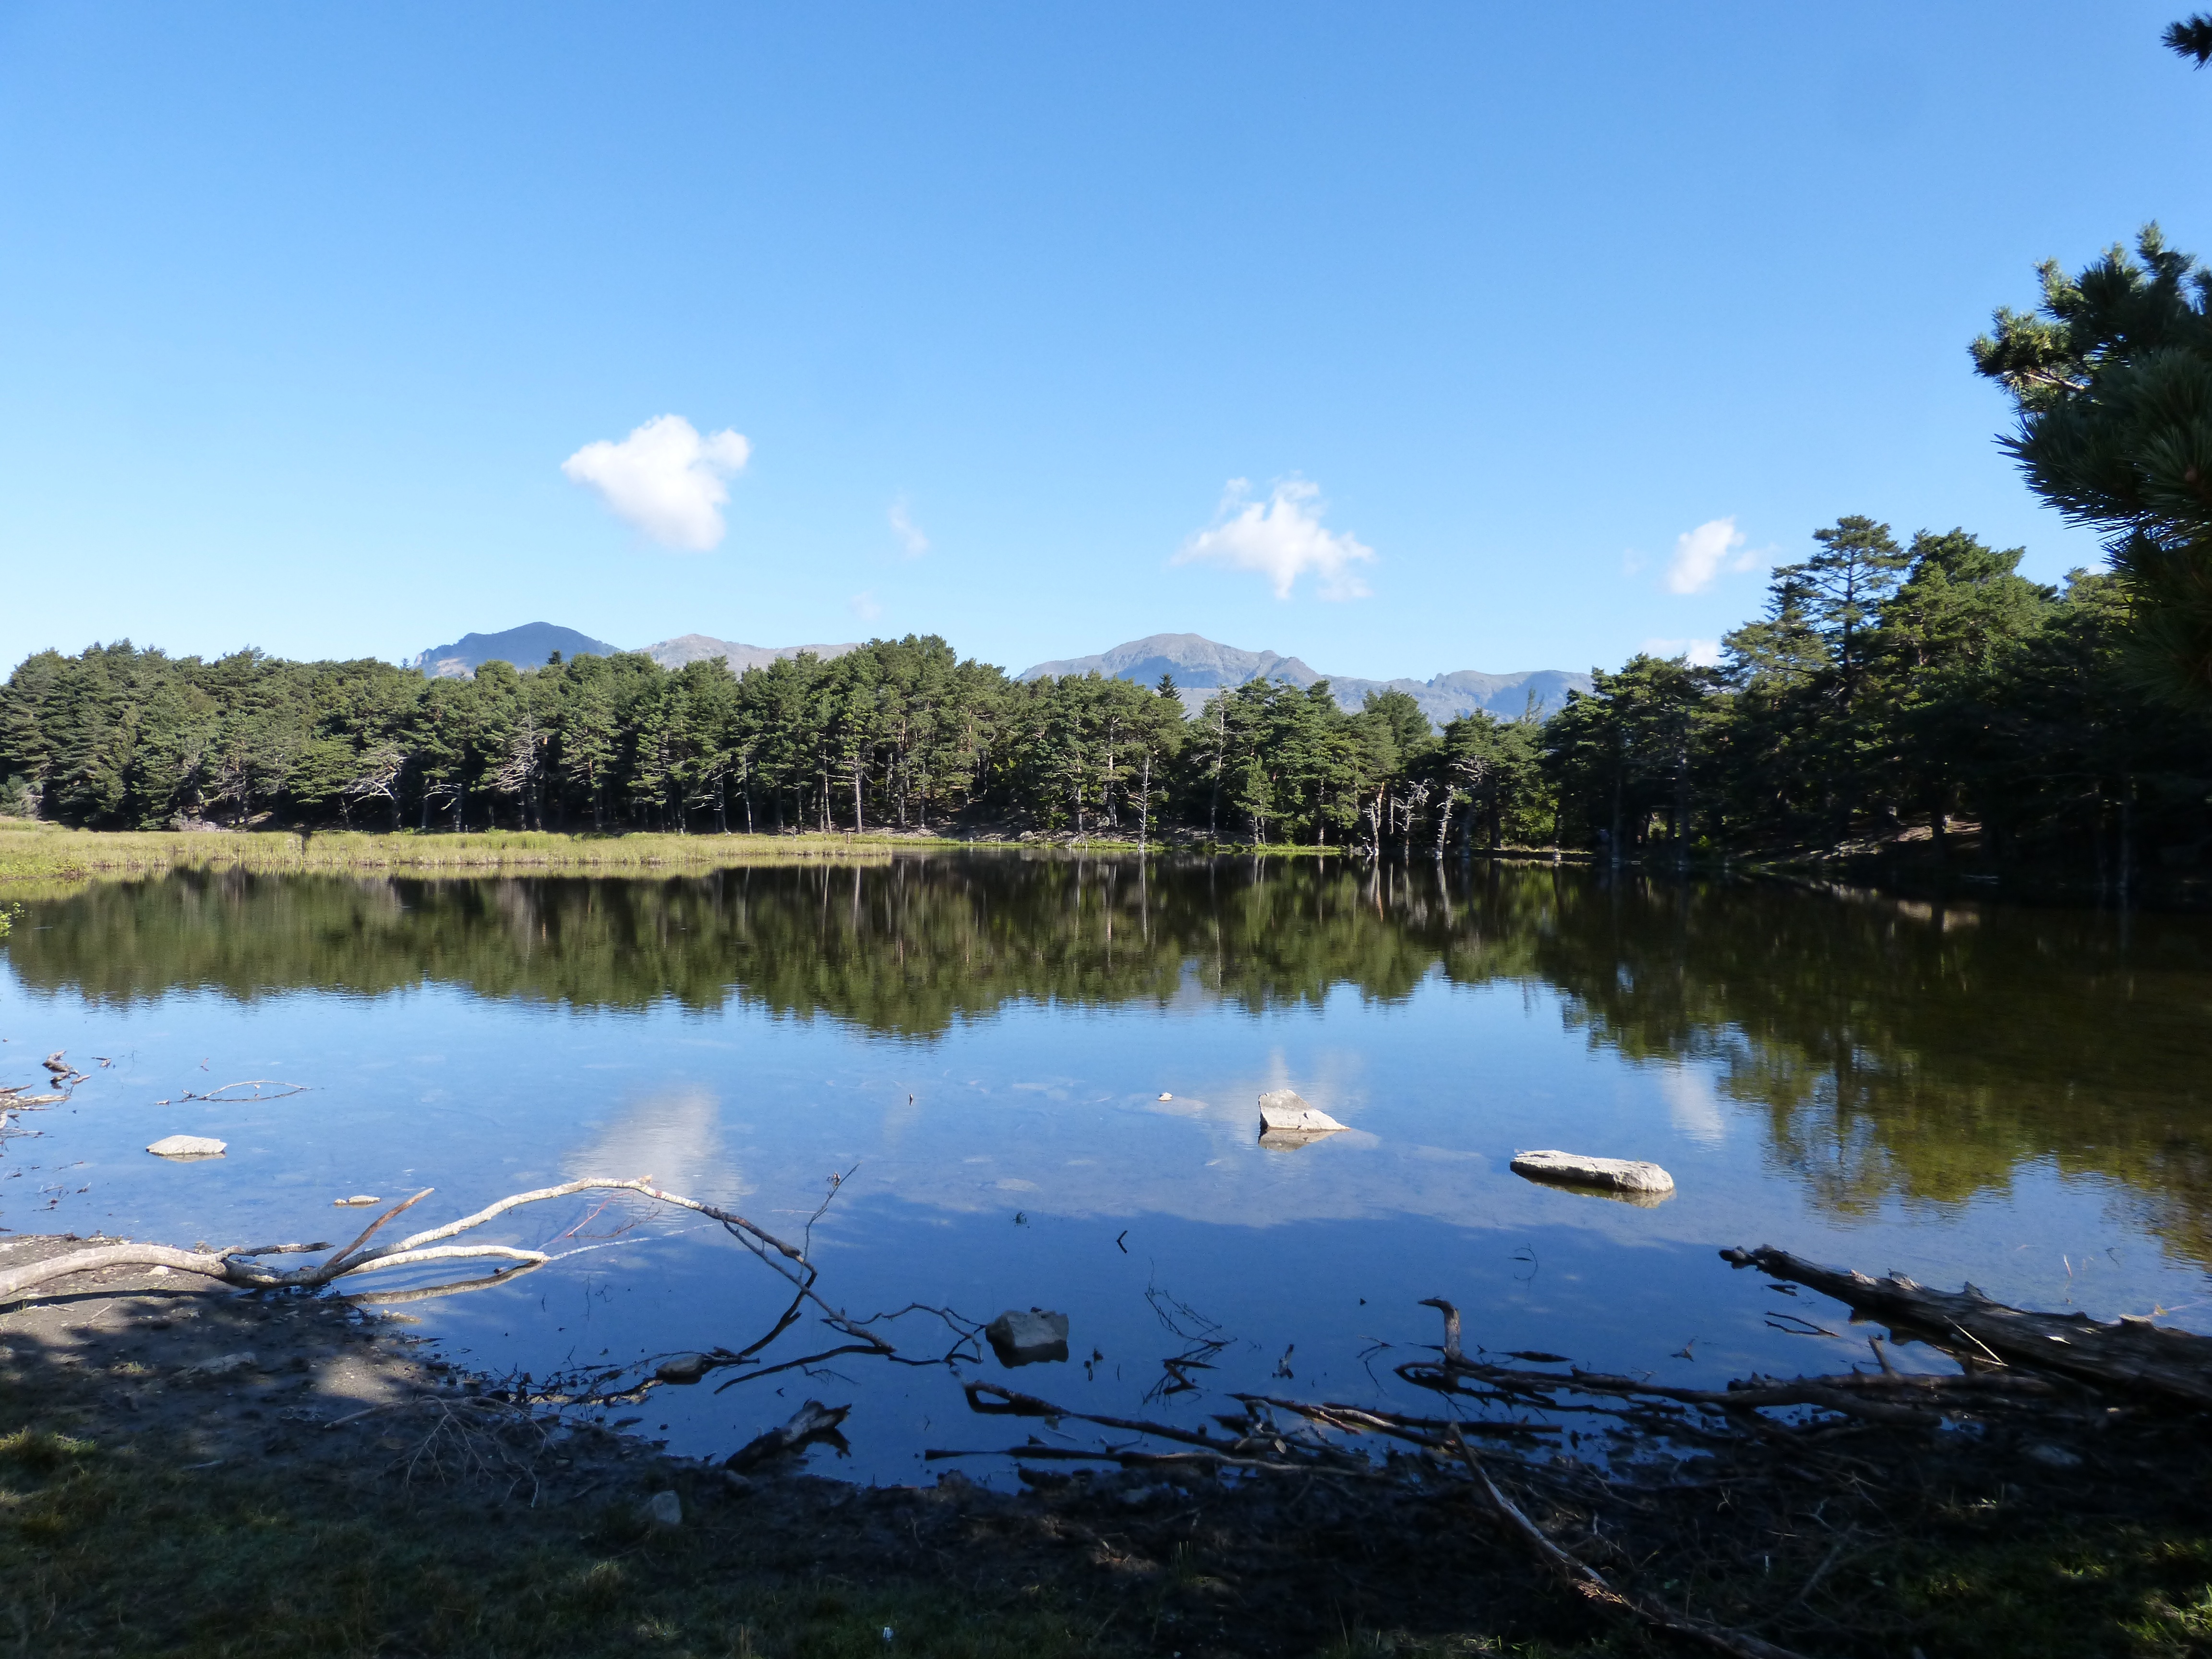
landscape, tree, water, nature, marsh, wilderness, lake, river, pond, reflection, reservoir, body of water, wetland, habitat, loch, val d aran, bassa d oles, pyrenee catalunya, natural environment